Neonatal meningitis

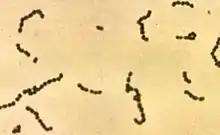
Streptococci

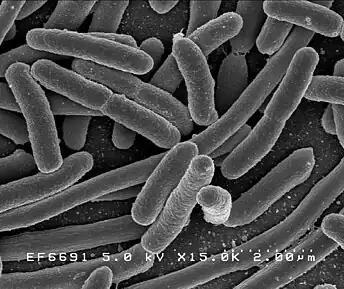
Escherichia coli

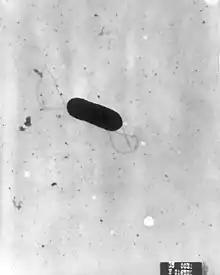
Electron micrograph of a flagellated "Listeria monocytogenes", Magnified 41,250X.

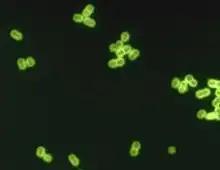
Streptococcus pneumoniae in cerebrospinal fluid

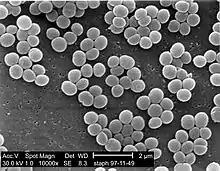
Scanning electron micrograph shows Staphylococcus aureus.

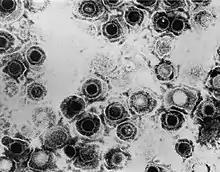
Transmission electron micrograph of Herpes simplex virus.

Neonatal meningitis is caused by group B streptococci "Streptococcus agalactiae" (39%-48% of cases), "Escherichia coli" (30%-35%), other Gram-negative rods (8%-12%), "Streptococcus pneumoniae" (about 6%), and "Listeria monocytogenes" (5%-7%). Meningitis is typically caused from either a bacterial or viral infection, however, it can be caused by fungal, parasitic, or amebic infections as well. Even more rare, Meningitis can be caused by some cancers, Lupus, specific drugs, head injuries, and brain surgeries. Most neonatal meningitis results from bacteremia (bacterial infection of the blood) with hematogenous spread to the central nervous system (CNS).